Kuwait

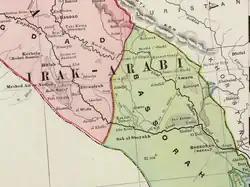
The Basra "Vilayet" of the Ottoman Empire in 1897. After the Anglo-Ottoman Convention of 1913, Kuwait was established as an autonomous "kaza," or district, of the Ottoman Empire and a "de facto" protectorate of Great Britain.

After the Anglo-Ottoman Convention of 1913, Kuwait was established as an autonomous "kaza," or district, of the Ottoman Empire and a "de facto" protectorate of Great Britain.